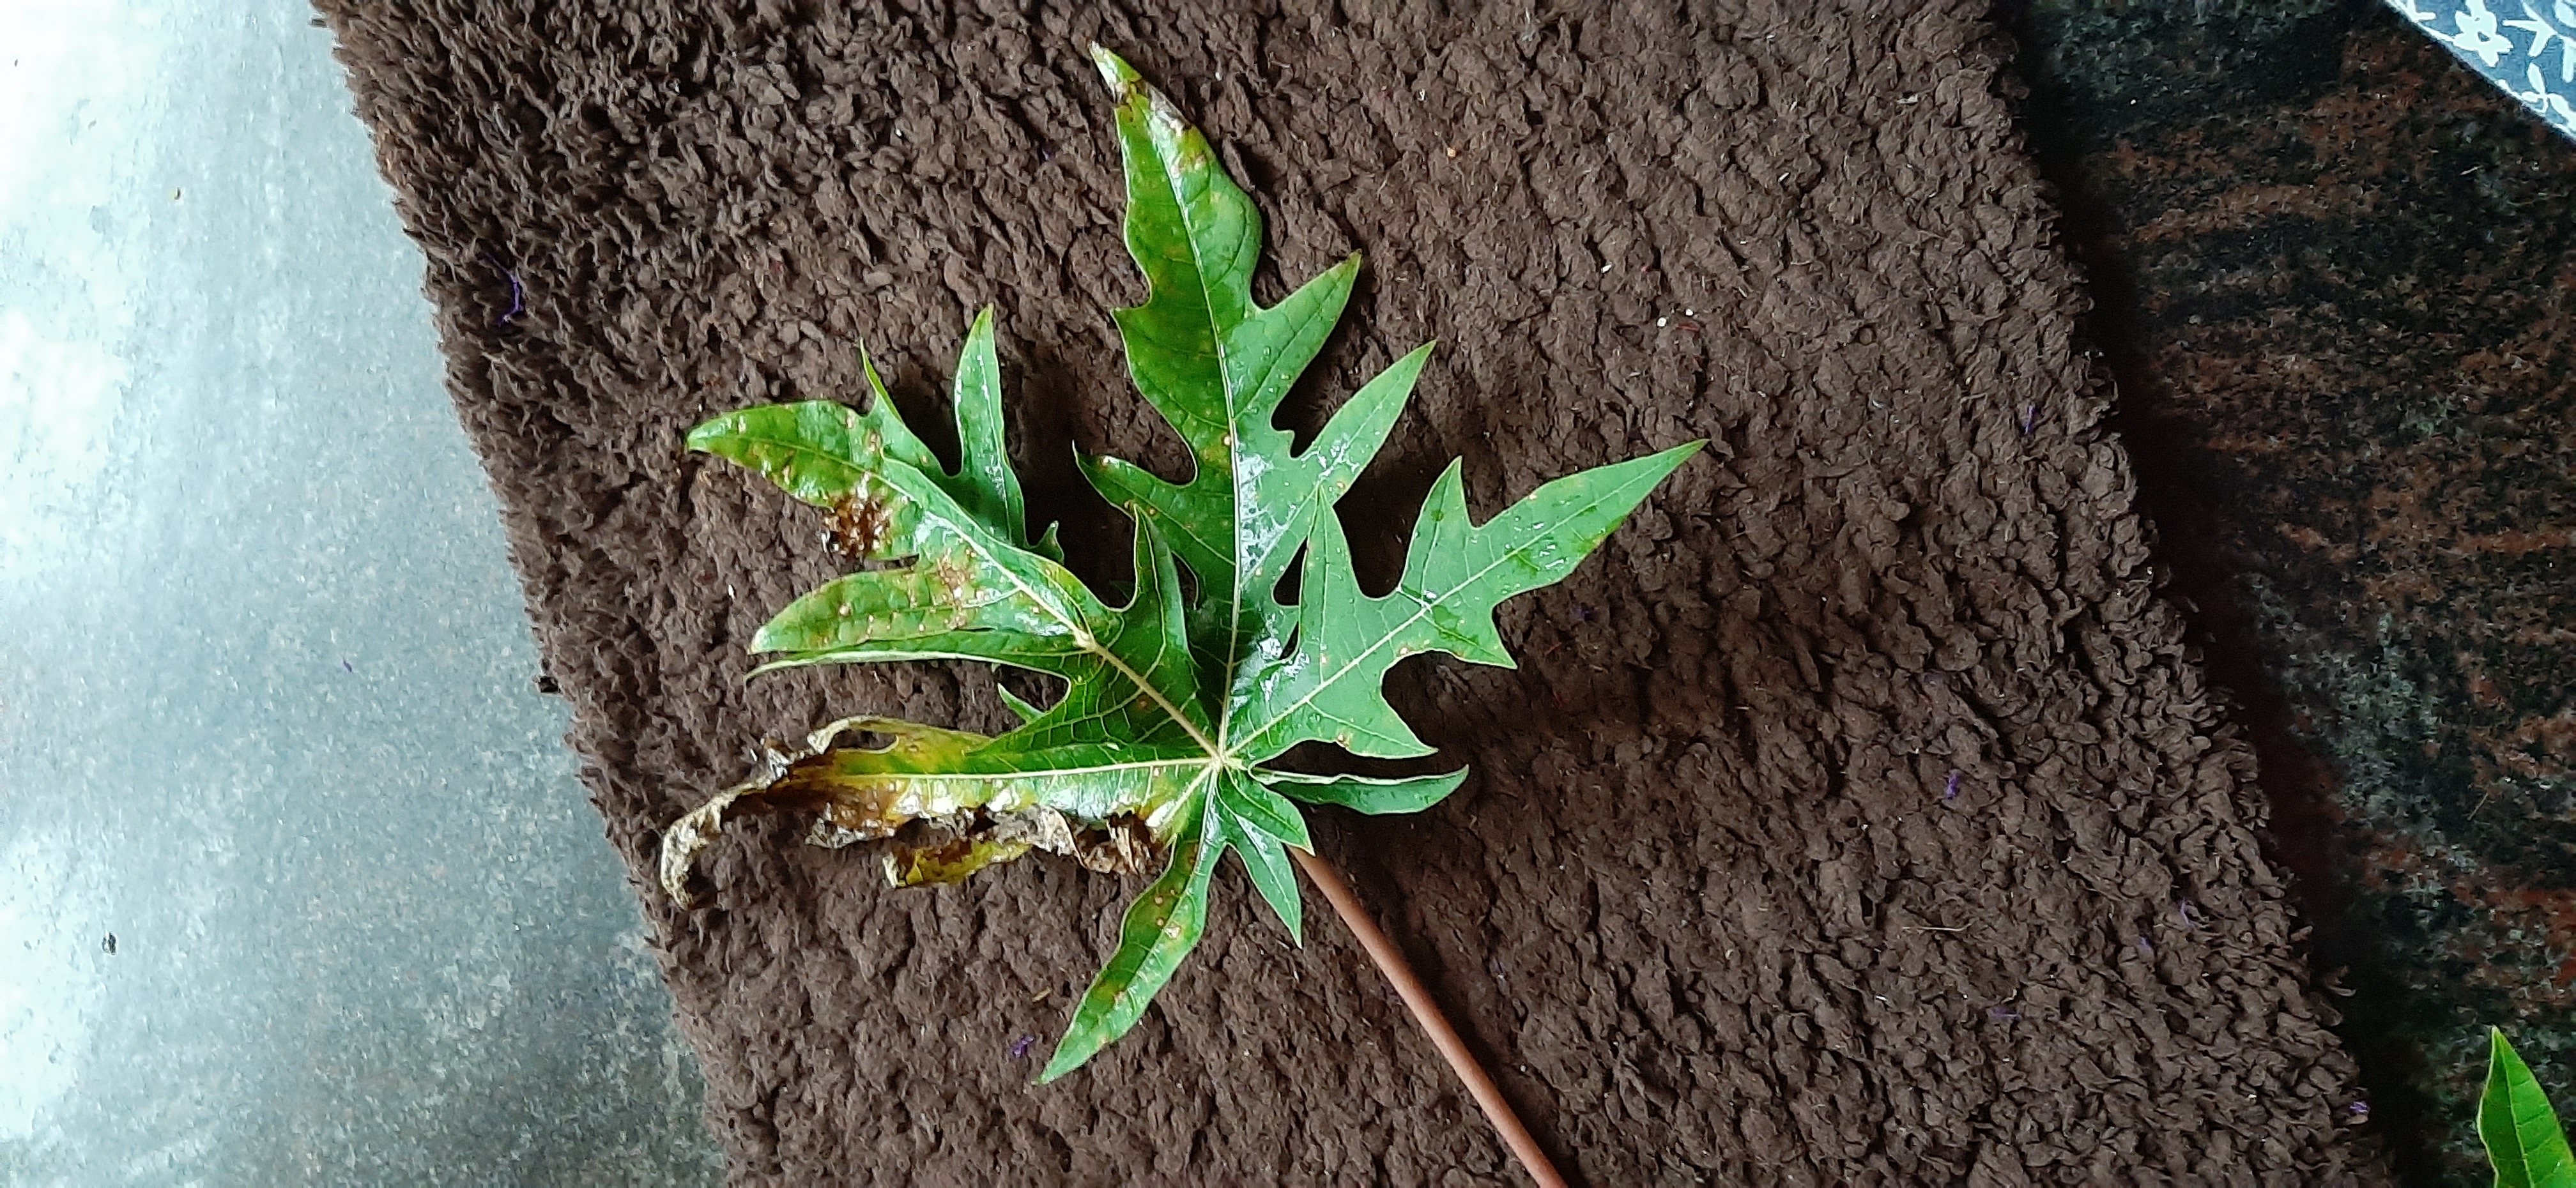
Plant: Papaya